Leslie Morshead

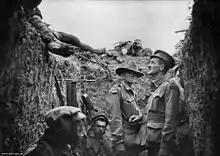
Morshead (right) at Lone Pine after the Battle of Lone Pine

The 2nd Infantry Battalion landed at Anzac Cove on 25 April 1915. Morshead's platoon transferred from the transport "Derfflinger" to the destroyer , which took it to within of the shore. They then transferred to wooden boats which were towed to the shore, arriving at around 09:30. The battalion made the farthest advance of any Australian unit that day, reaching the slopes of Baby 700, but was driven back by a Turkish counter-attack in the afternoon. It beat off further counter-attacks over the next three days. Morshead assumed command of C Company on 28 April. The battalion defeated major Turkish attacks on its position on 18 May and 8 June.